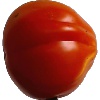
Label: Tomato 1